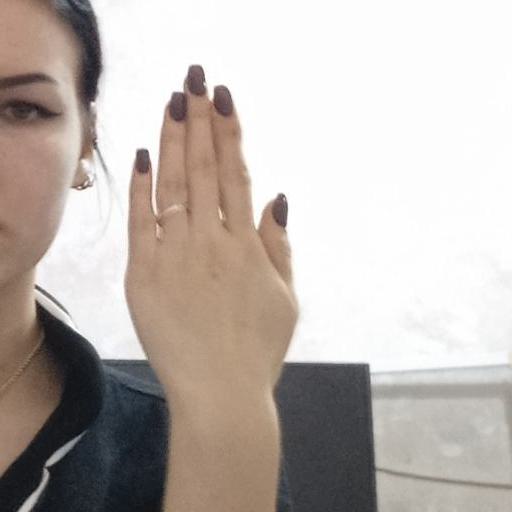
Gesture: stop_inverted